Paris Fire Brigade

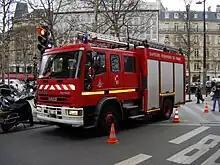
Iveco fire apparatus in Paris.

The First fire group of the Paris Fire Brigade covers northeast Paris and Seine-Saint-Denis and is based in the 18th arrondissement of Paris. It consists of the following companies: